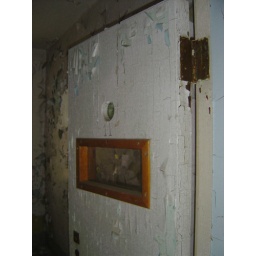
Taken at an abaondoned building in an old institution in New Hampshire. This was the door to a patient room.